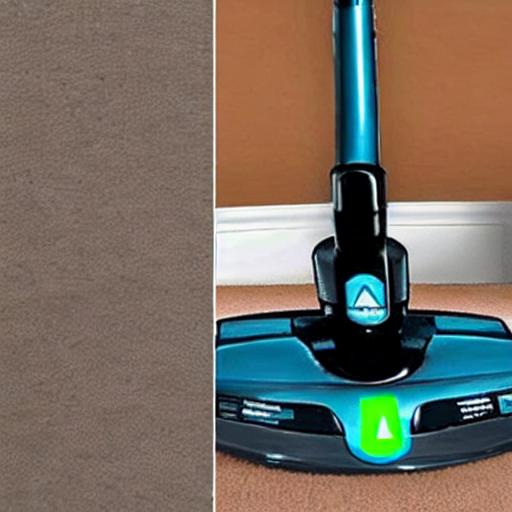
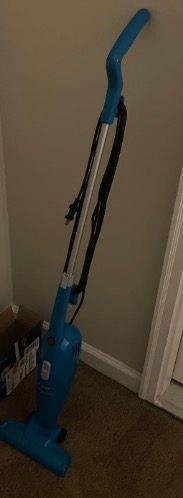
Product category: items_vacuum
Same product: no